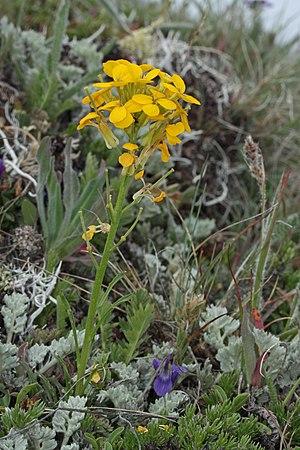
Erysimum capitatum est une espèce de fleurs du genre Erysimum. La plante est semblable aux plantes permettant de faire de la moutarde.